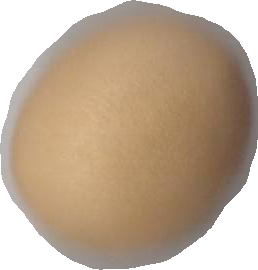
Variety: Dega